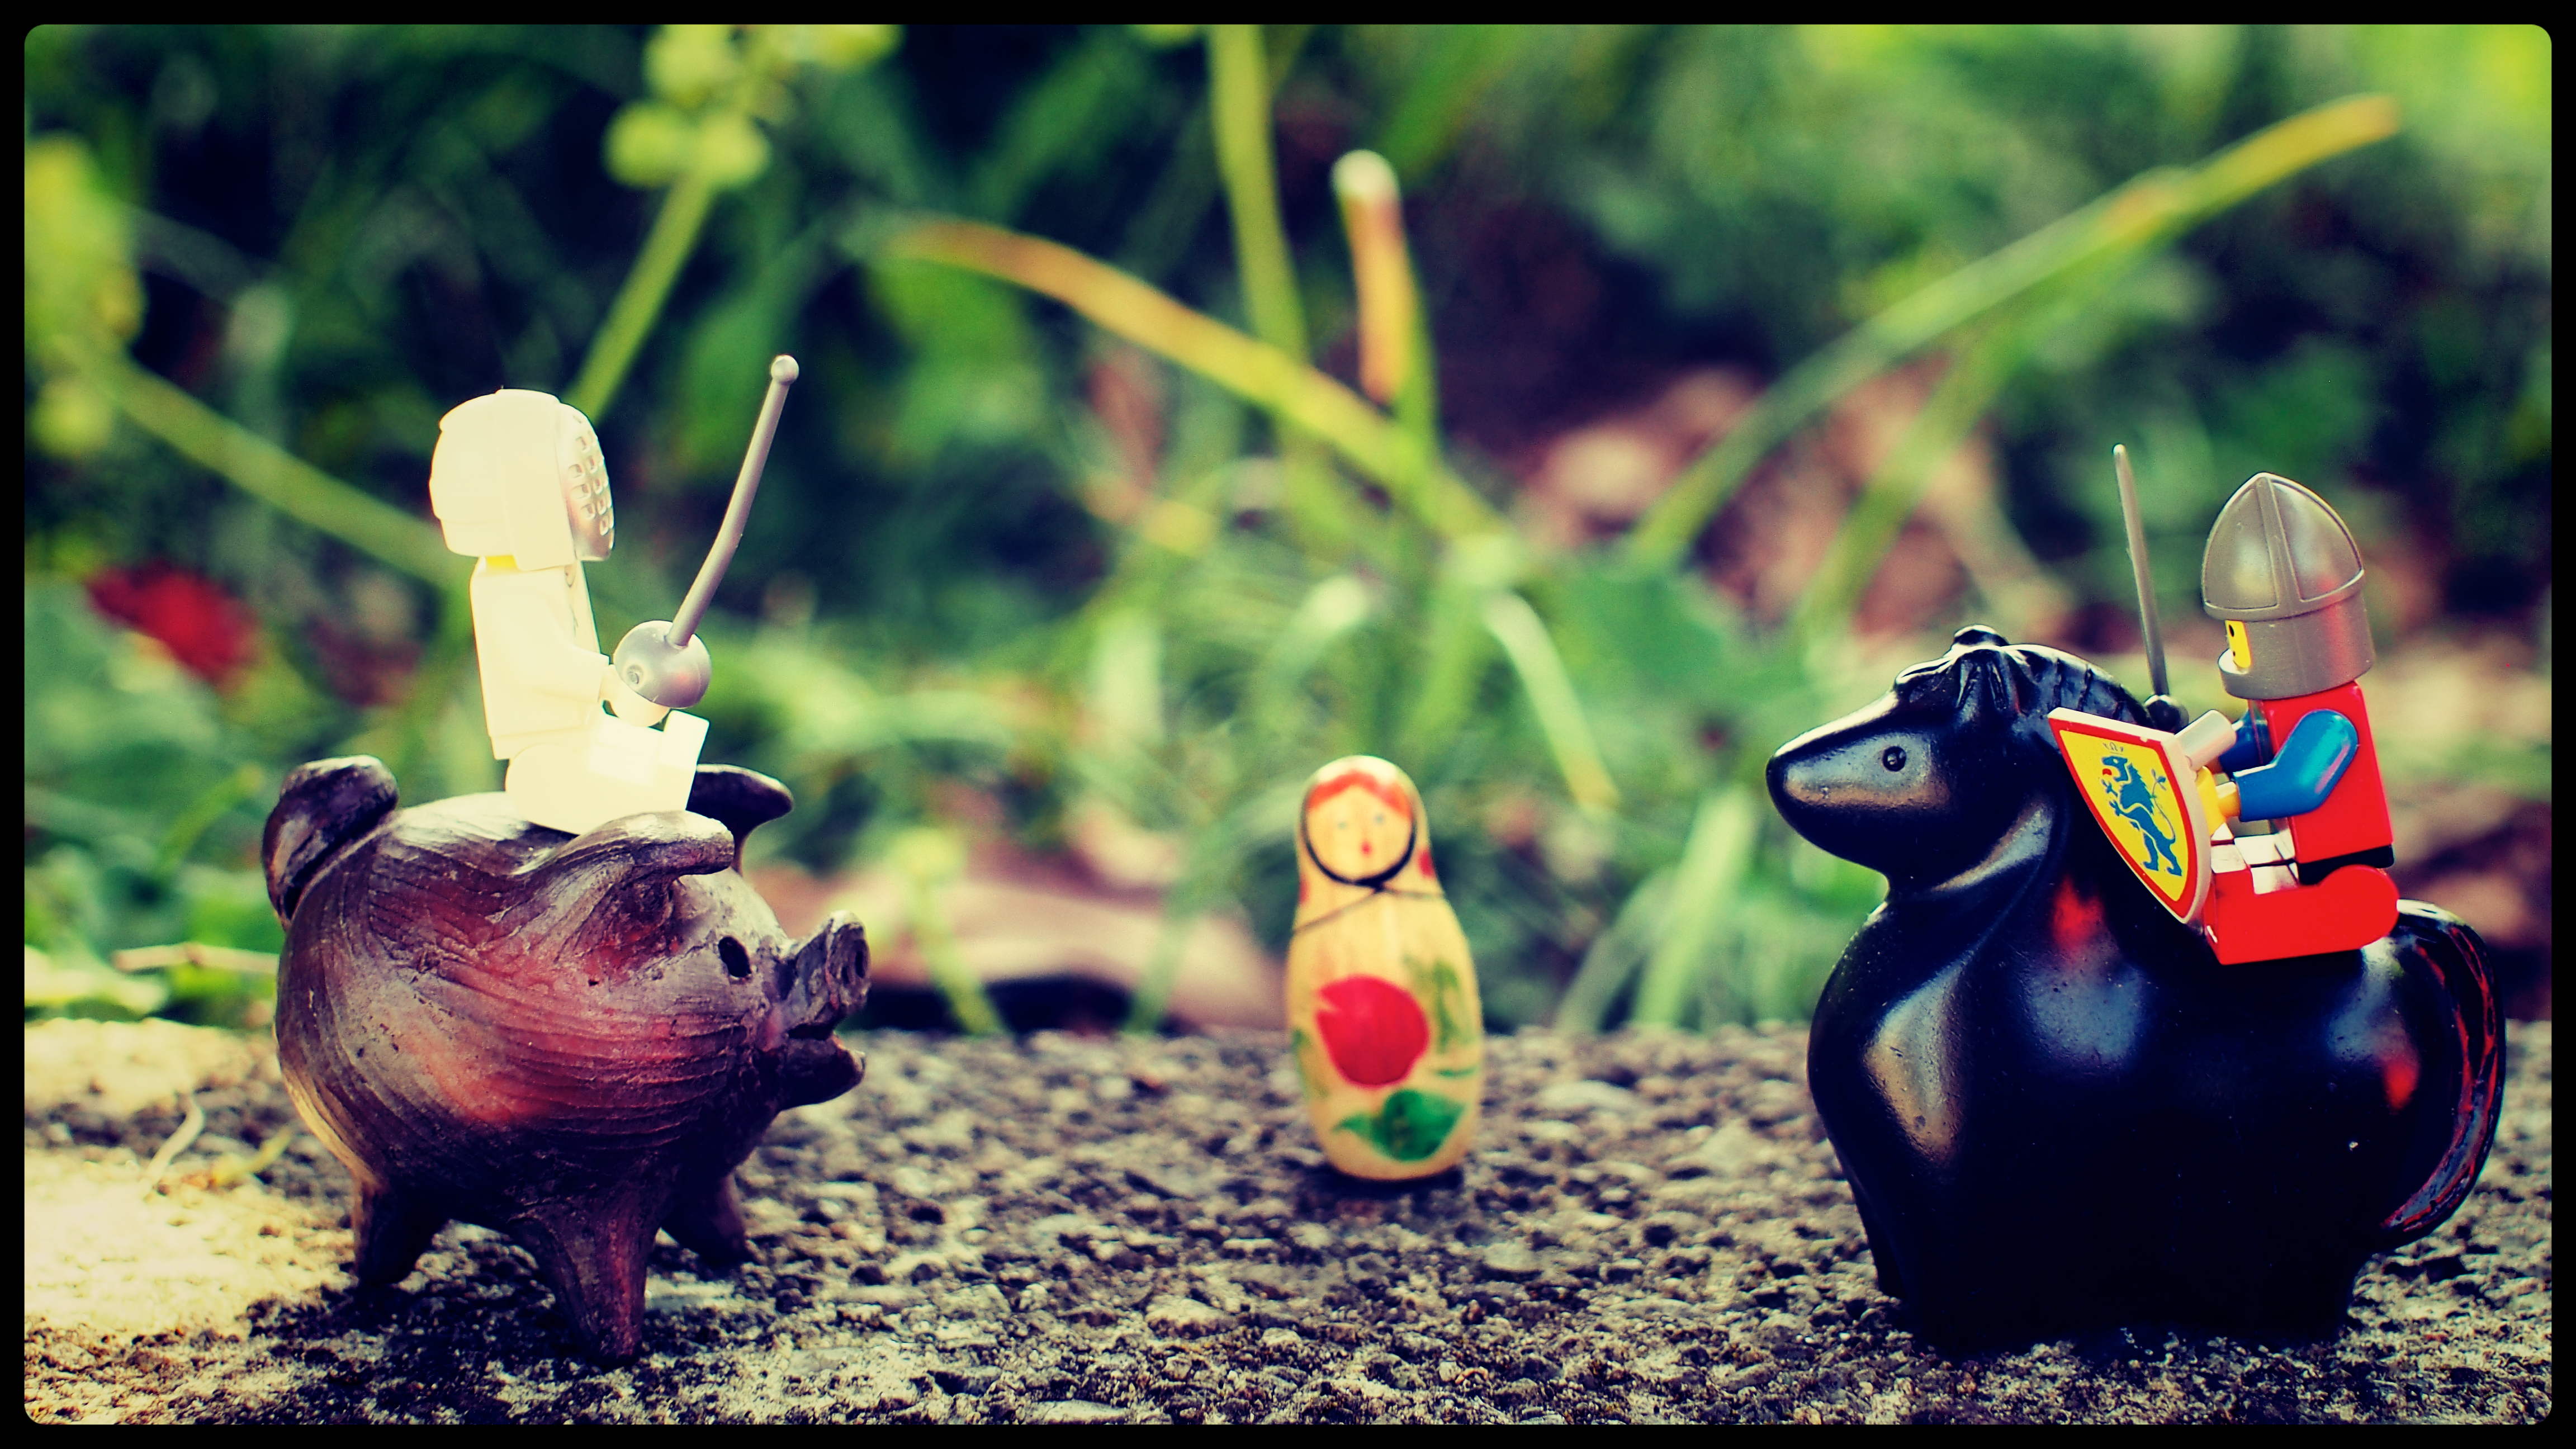
wood, flower, stone, love, color, horse, stallion, battle, amour, knight, fighting, amor, honor, lego, pig, clay, carving, armour, duel, honour, armor, russiandoll, steed, swords, maiden